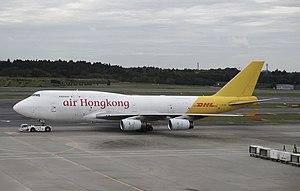
Air Hong Kong ou AHK est une compagnie aérienne basée à Hong Kong qui assure des vols cargo de nuit.